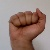
The image shows a hand gesture representing the letter 'A' in Indian Sign Language.